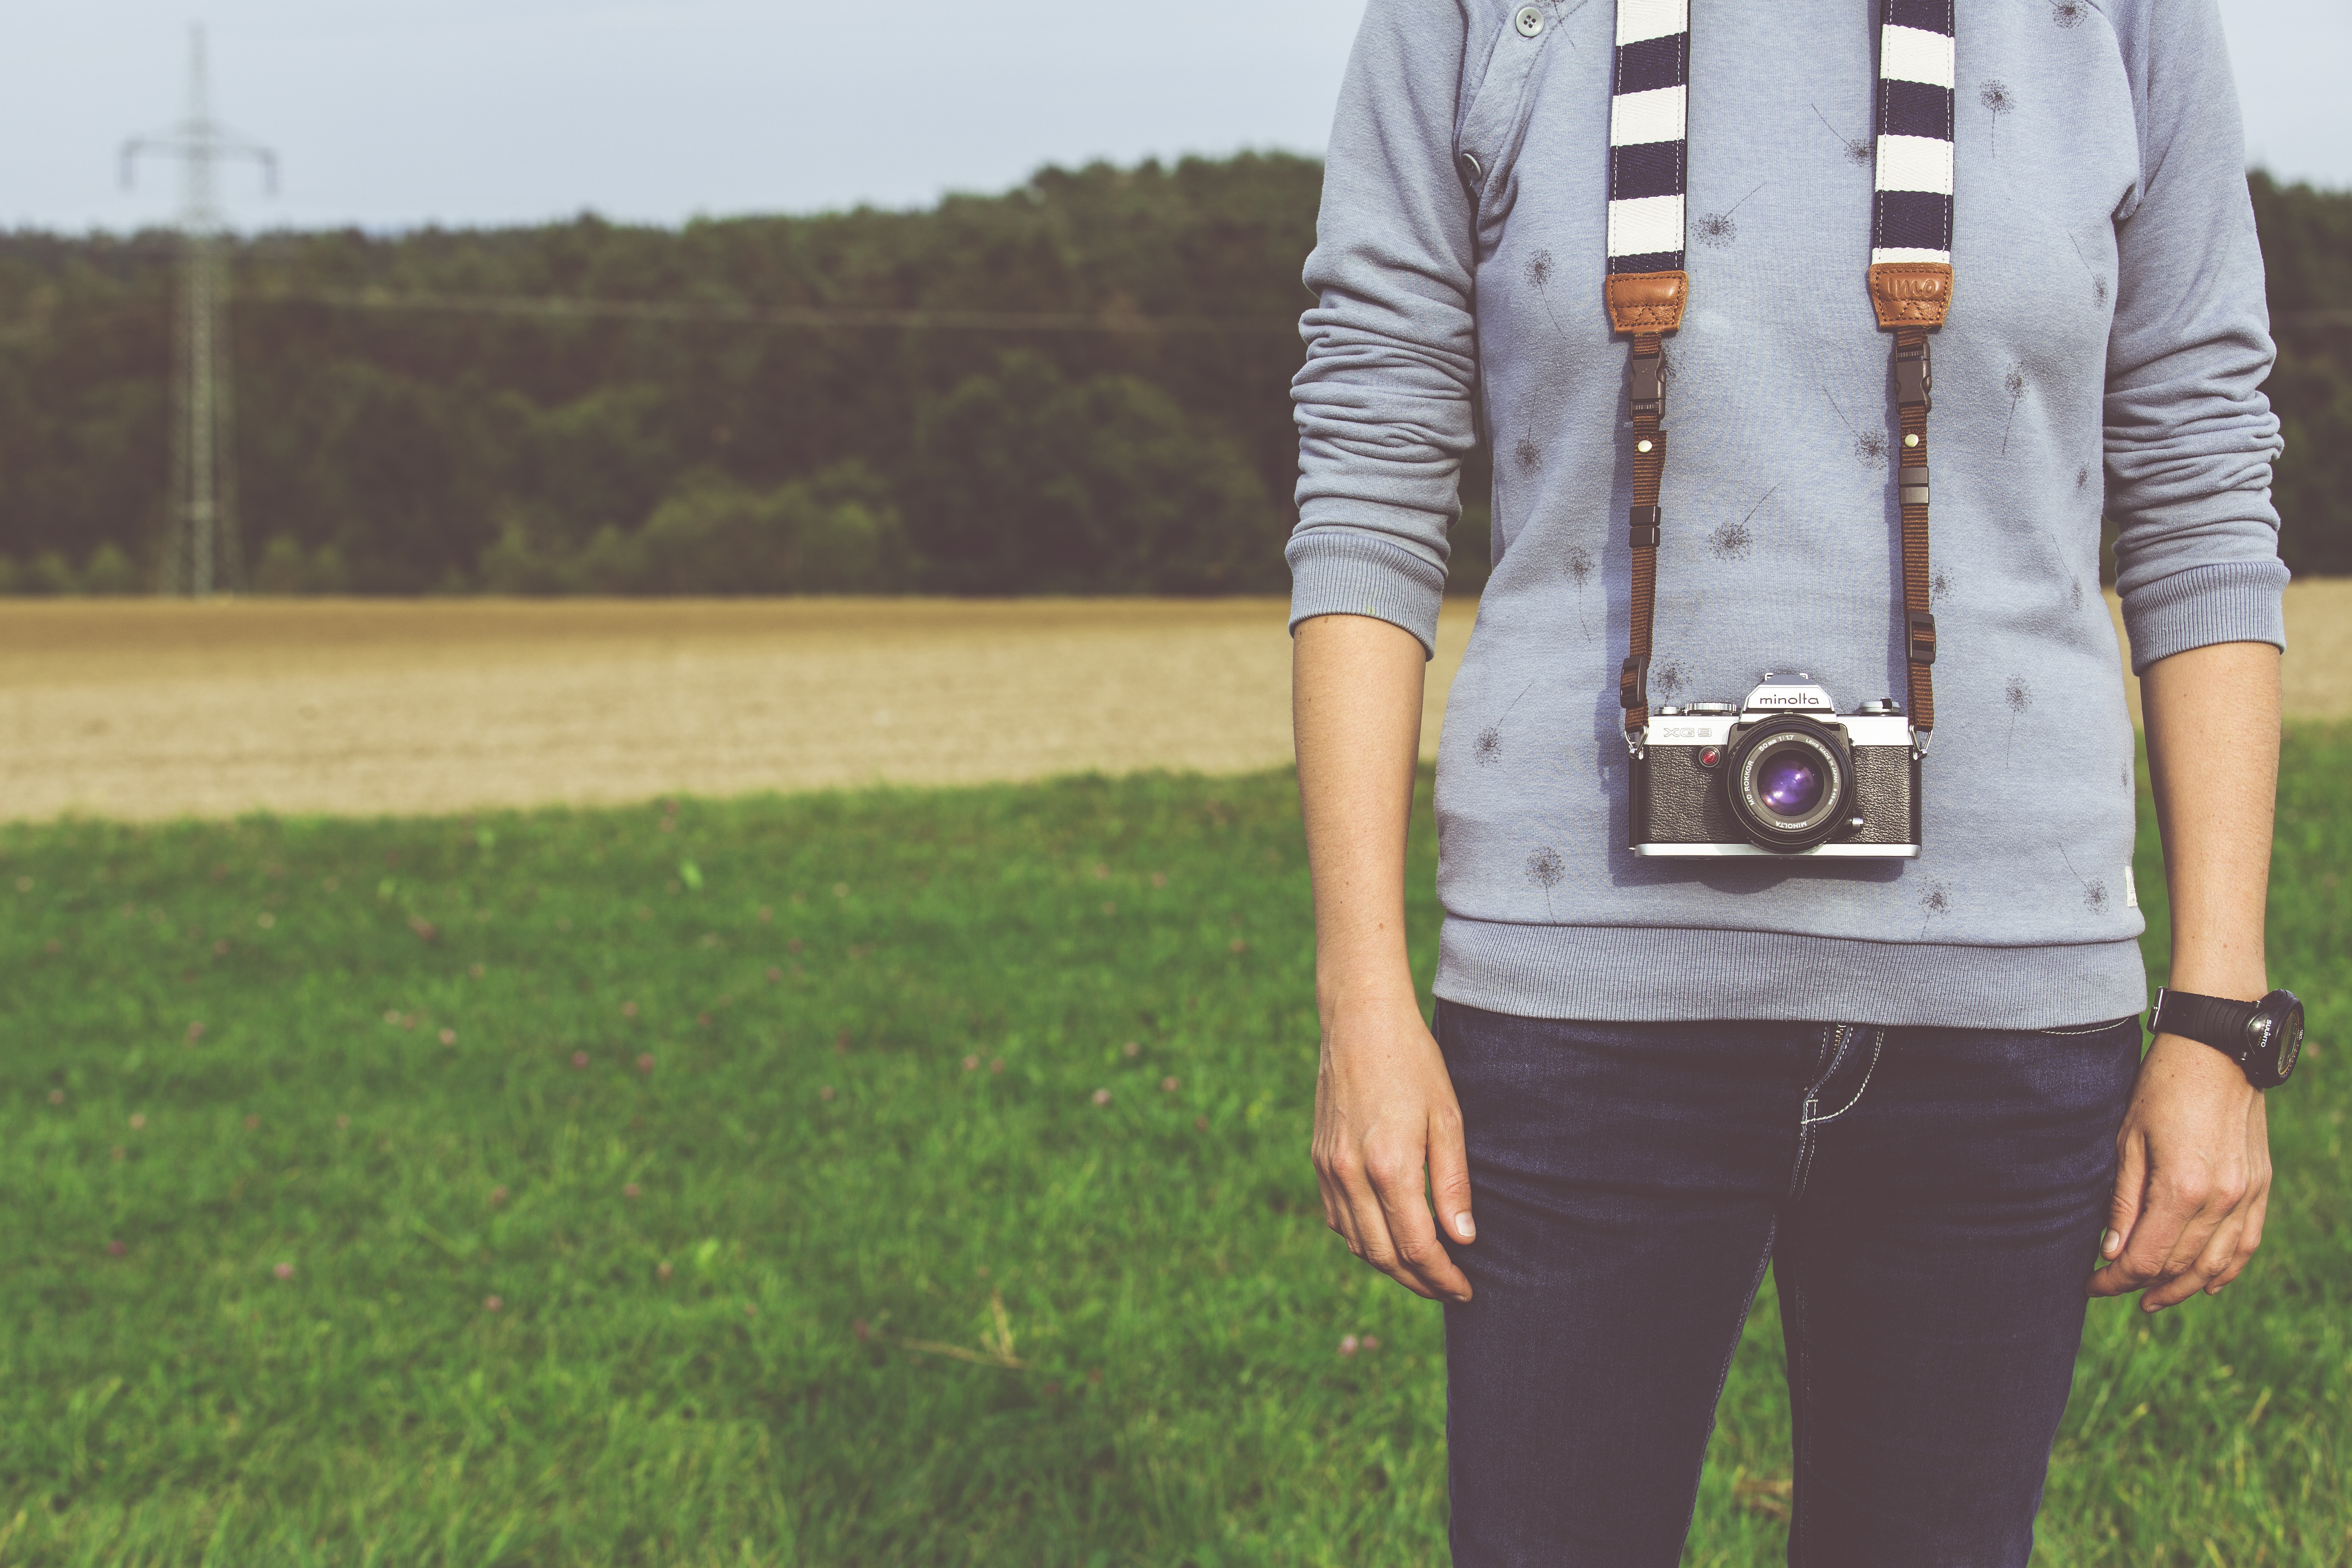
creative, woman, technology, camera, vintage, photographer, antique, retro, urban, film, photo, analog, viewfinder, young, spring, lens, metal, office, professional, profession, clothing, black, optics, shutter, hipster, housing, device, designer, exposure, chrome, focus, design, silver, 35mm, footwear, photograph, media, zoom, style, image, classic, body, aperture, elegance, individual, hip, optical, slr camera, neo urban, manually, photographicdesign, used look, instagramm